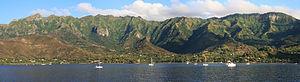
Vue de la baie de Taiohae, à Nuku-Hiva, îles Marquises, Polynésie Française.
Taiohae, situé au fond d’une large baie éponyme de la côte sud de l’île de Nuku Hiva, est le principal village de l’île. C’est également le chef-lieu de la commune de Nuku-Hiva et de la subdivision territoriale des îles Marquises, anciennement situé à Atuona, chef-lieu de Hiva Oa.